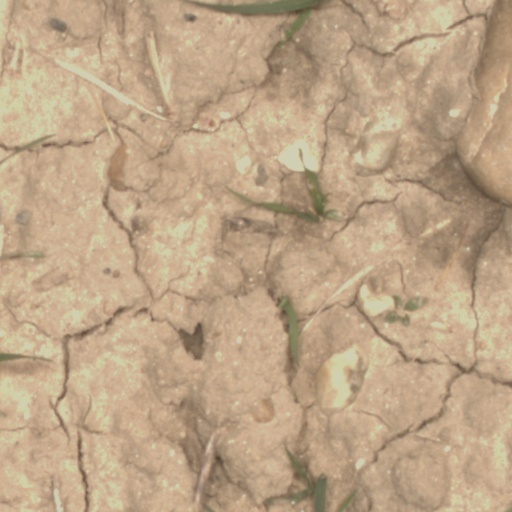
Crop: wheat